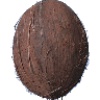
Label: Cocos 1